Hotel Royal, Copenhagen

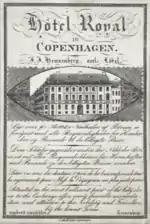
Advertisement for Hotel Royal

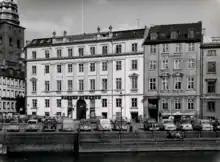
Hotel Royal

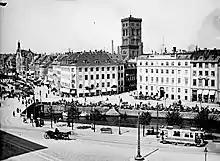
The Hotel Royal building in 1908

The building was completely destroyed in the Copenhagen Fire of 1795. The owner Heinrich Wilhelm Løbel soon began the construction of a new and more elegant hotel building and the hotel reopened under the name Hotel Royal in 1798. It is believed that the architect was Jørgen Henrich Rawert. It served a celebrated "Parisian" cuisine in the ground floor facing Fortunstræde.